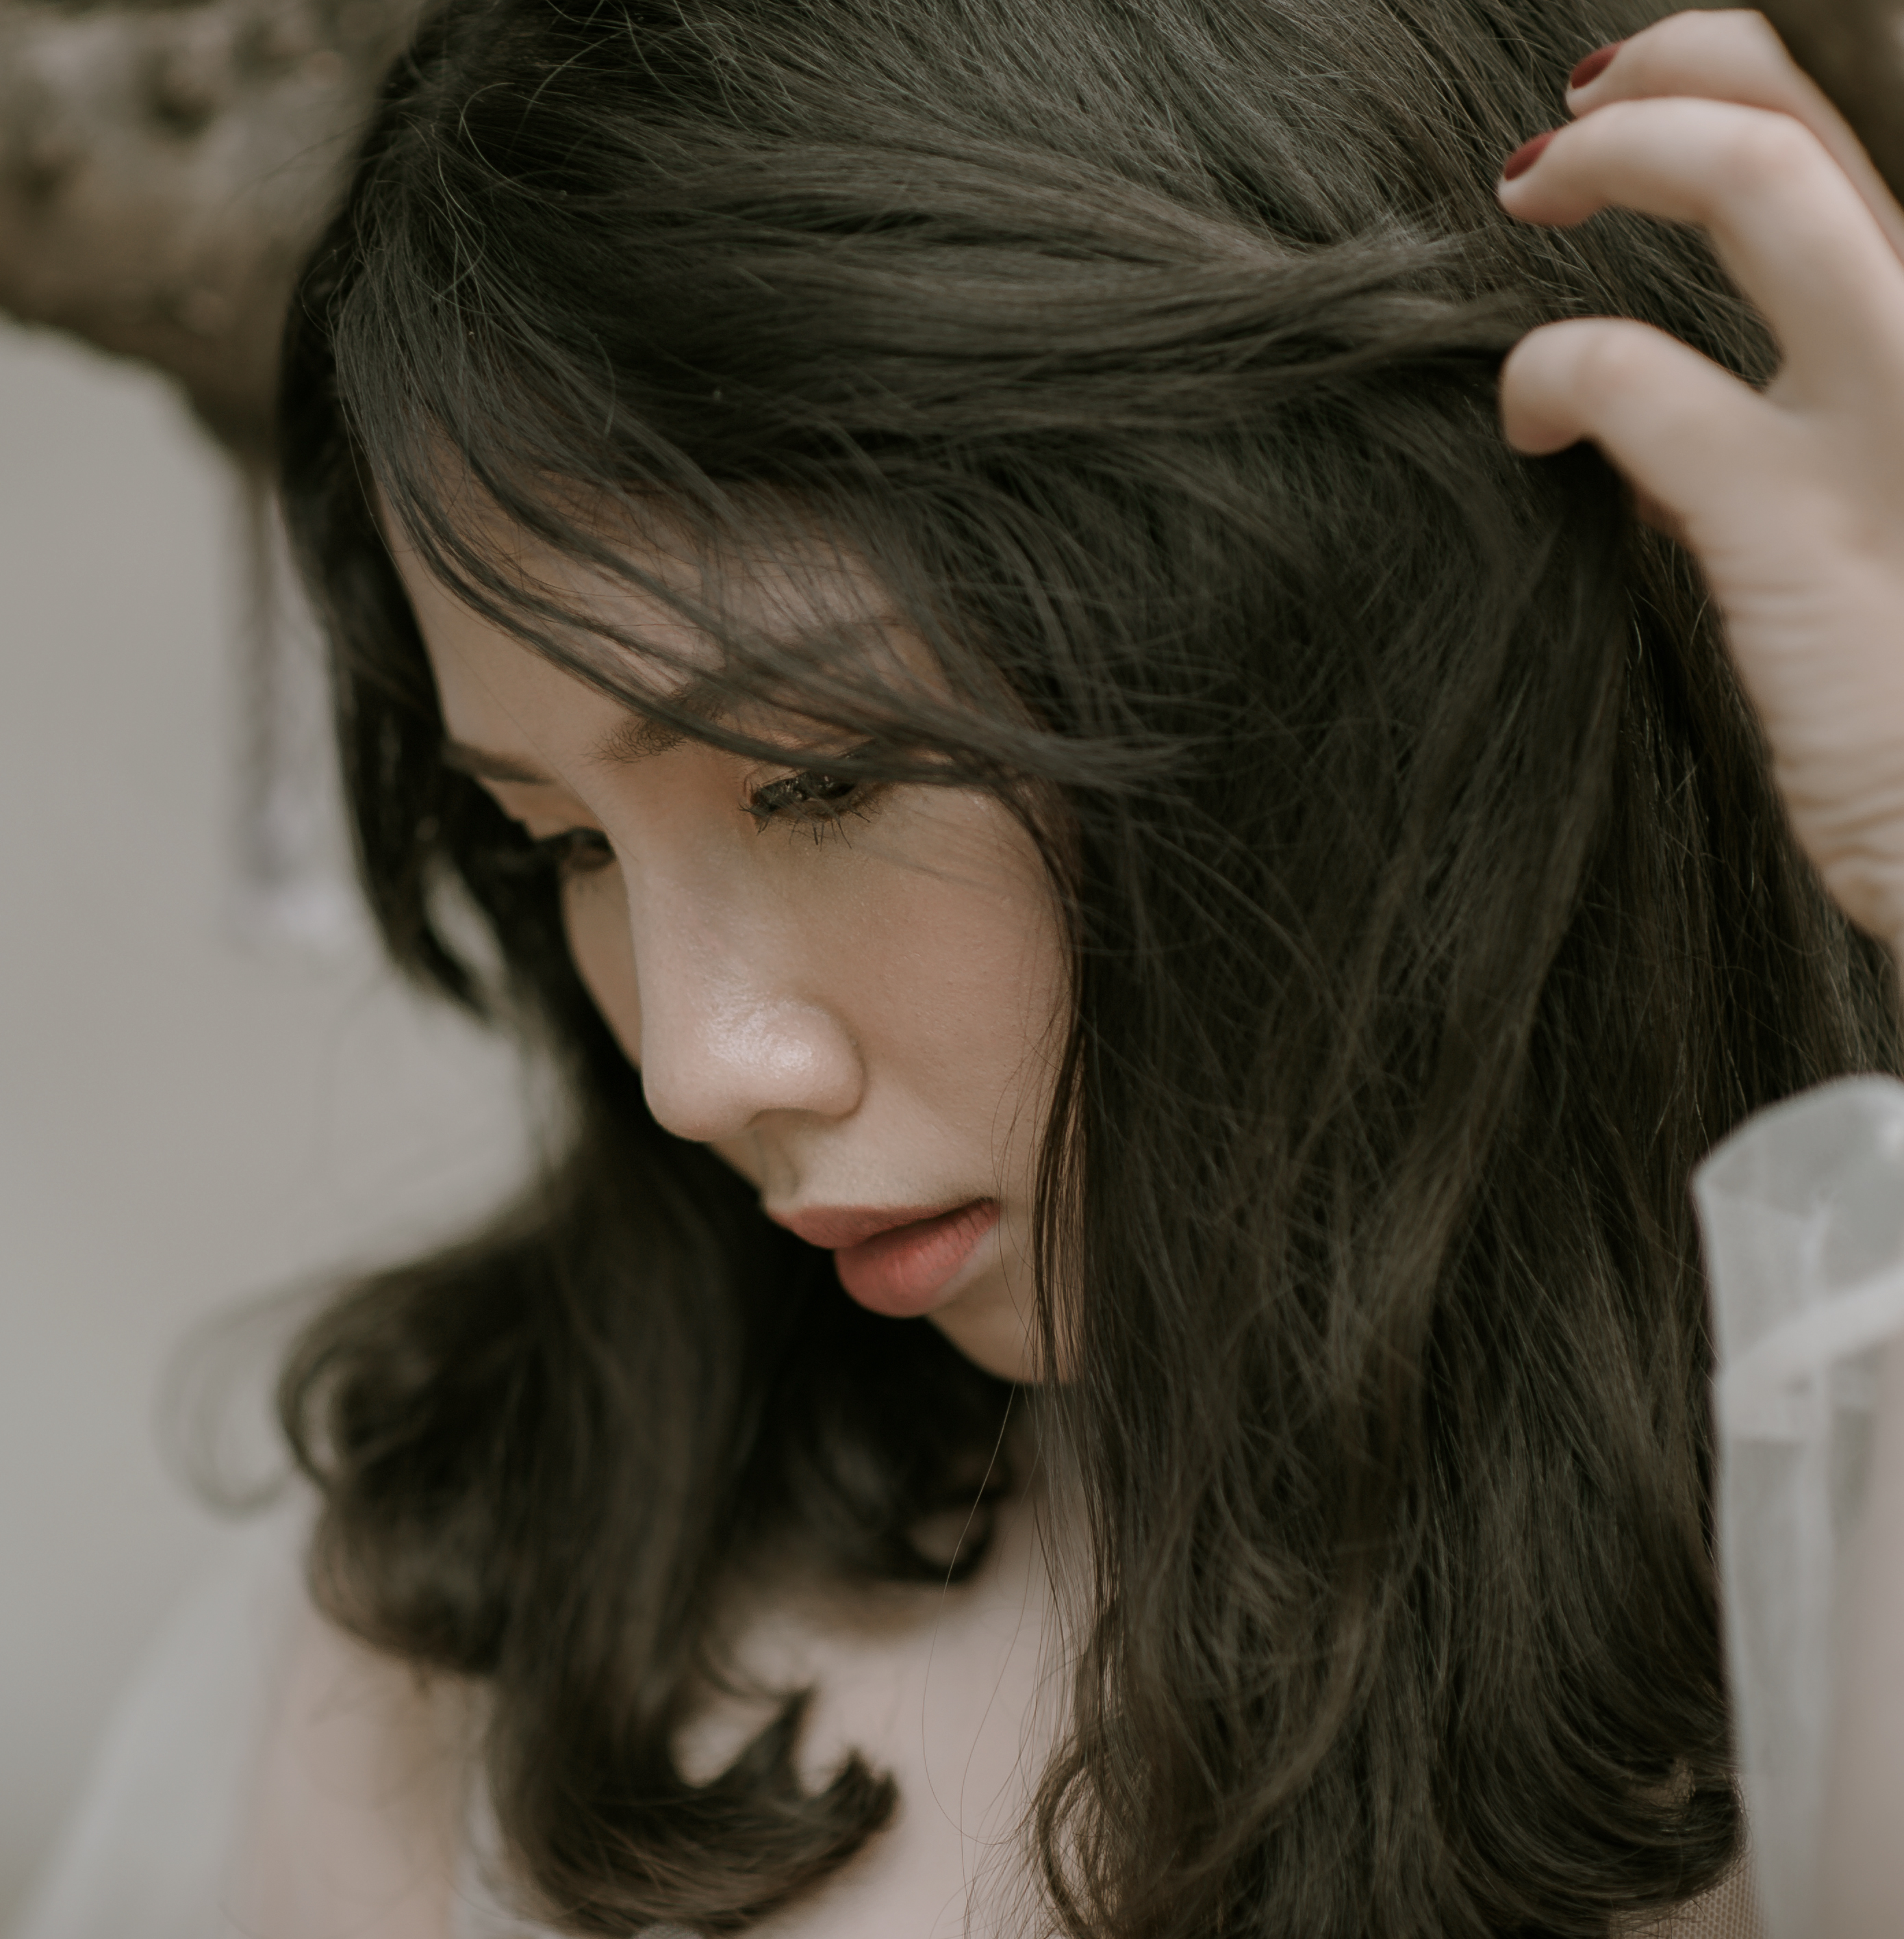
face, eyes, girl, beautiful, happy, deep, skincare, make up, art, artwork, portrait, slips, hair, hairstyle, black hair, long hair, brown hair, hair coloring, neck, bangs